Möslestadion

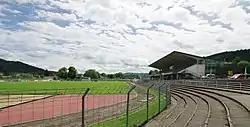
The Möslestadion in Freiburg

The Möslestadion is a football stadium in Freiburg im Breisgau. The stadium used to be home to the Freiburger FC. Today it is used by the second men's team and the of the SC Freiburg. Since the 2008/09 season, the stadium has also been used for the SC Freiburg women's team.